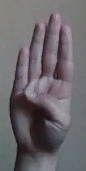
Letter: kaaf